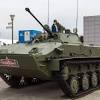
Label: BMD